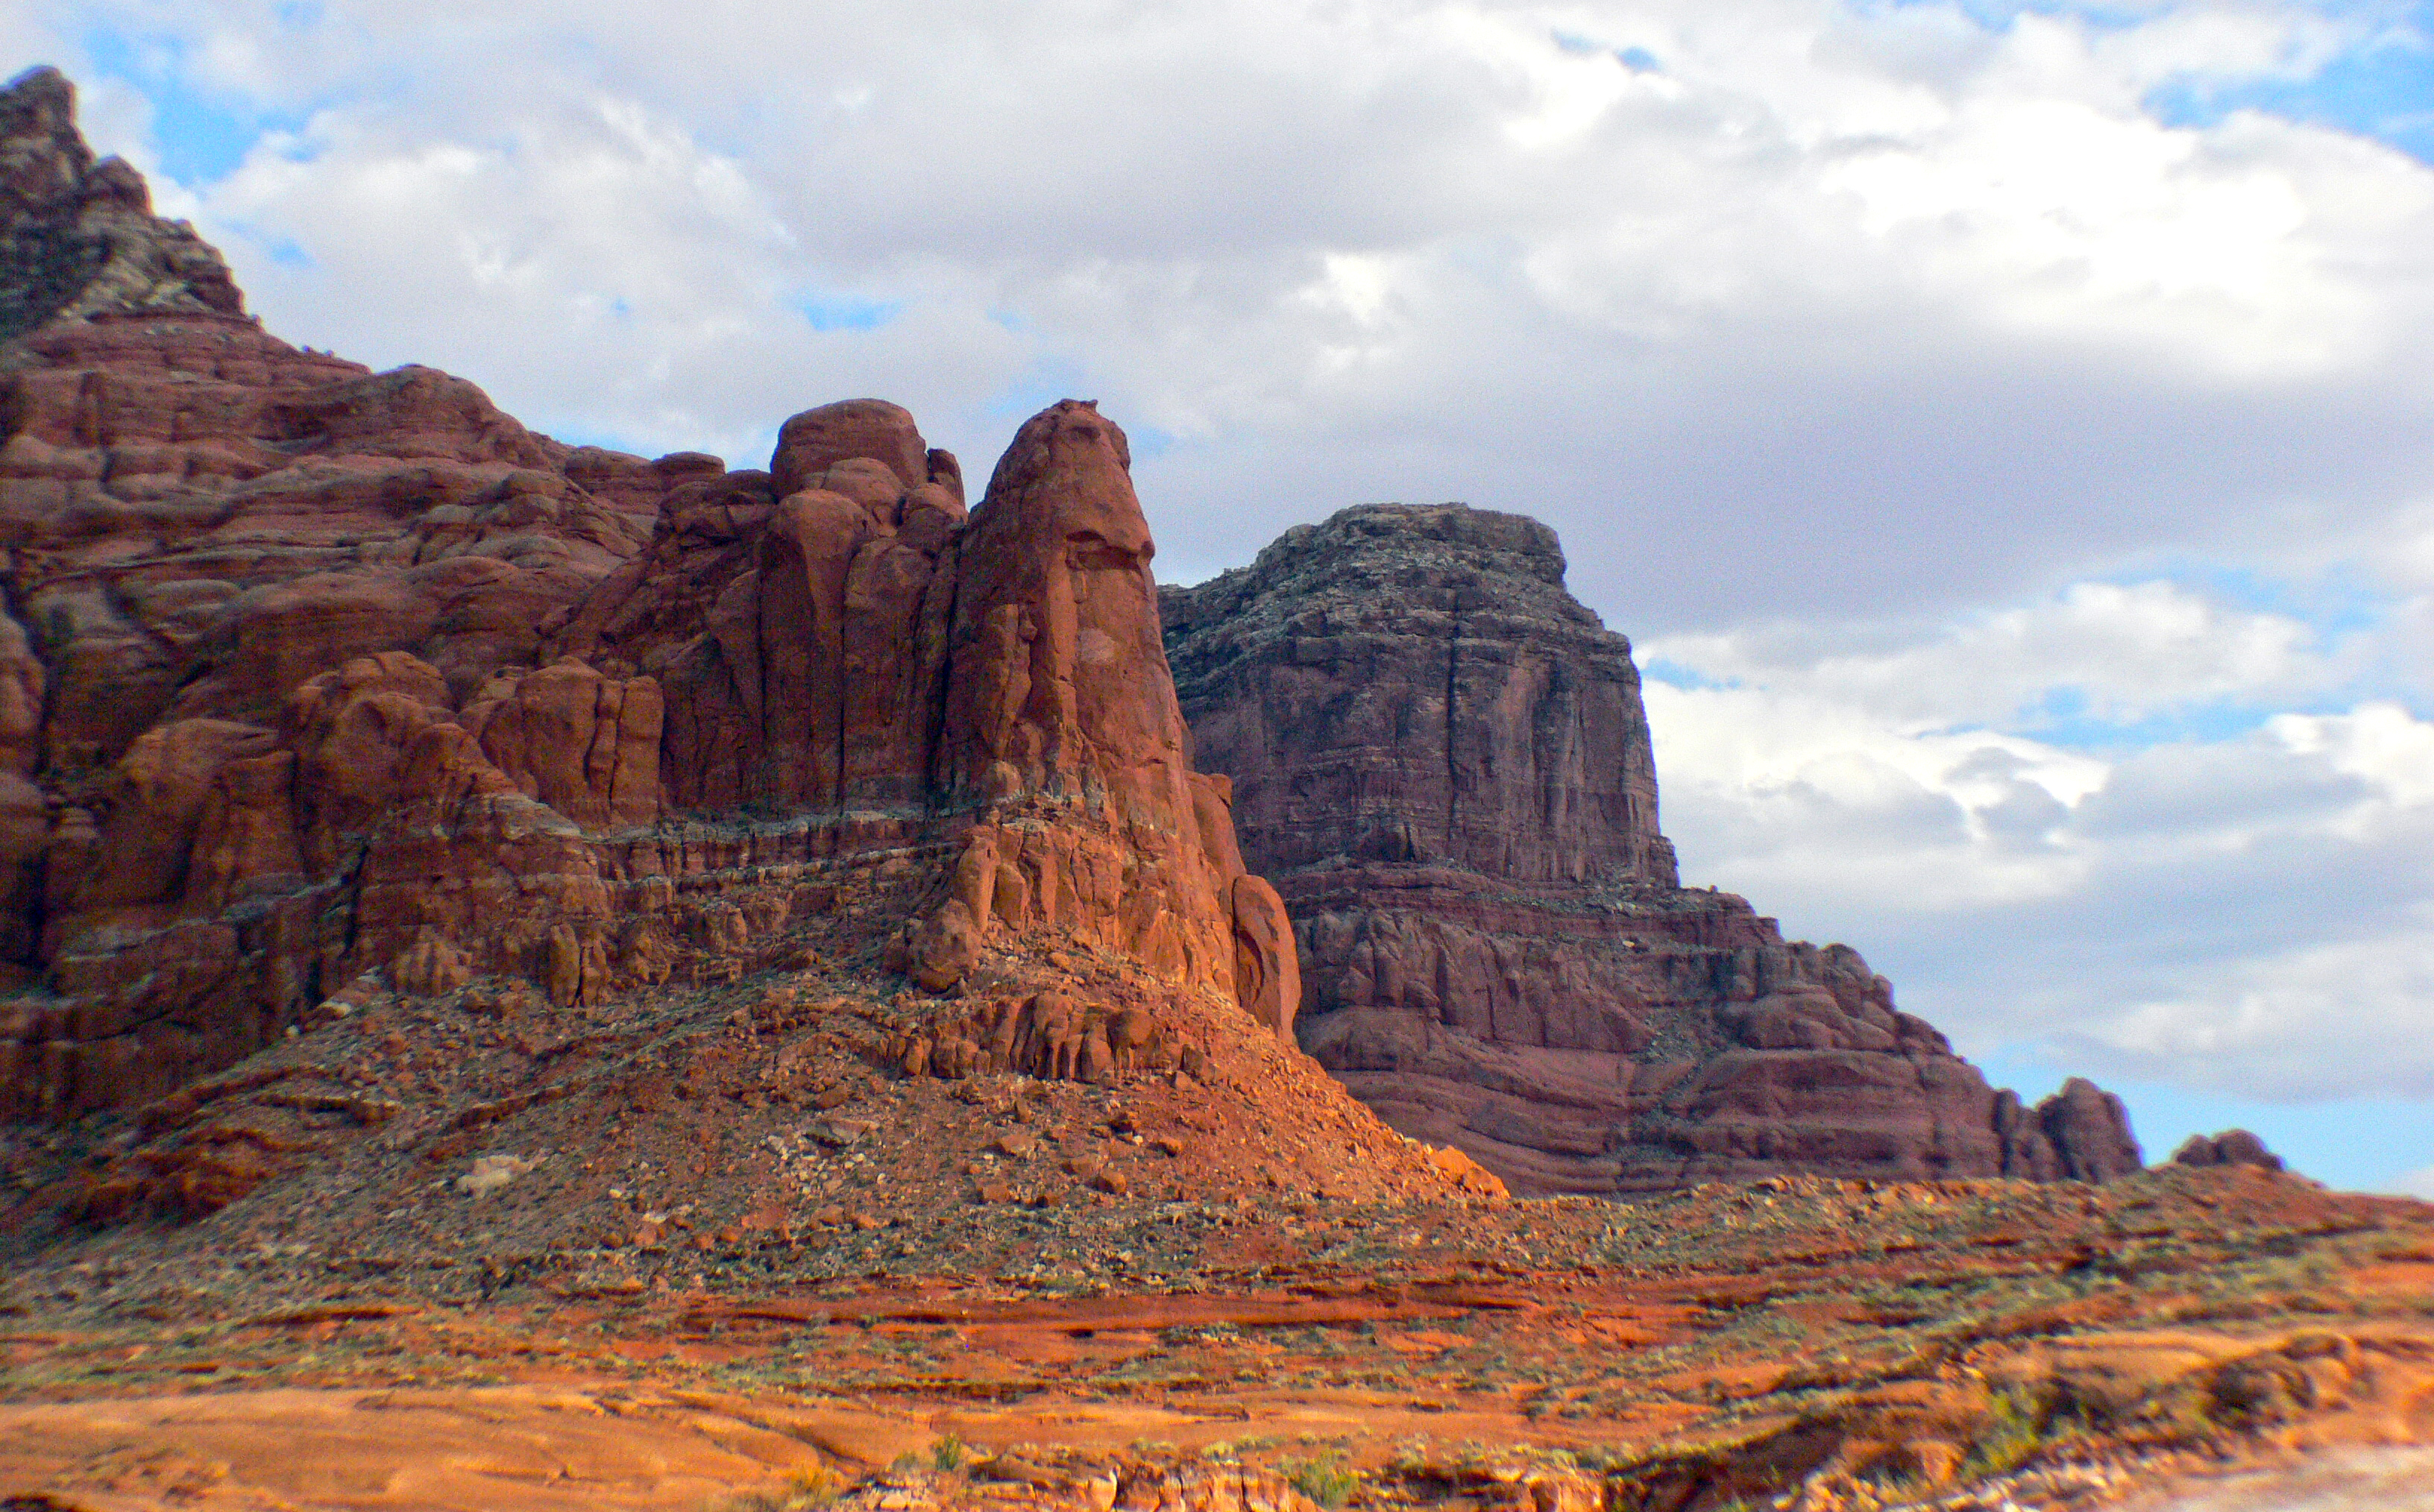
landscape, rock, mountain, valley, formation, arch, park, canyon, national park, rainbow, geology, cliffs, utah, badlands, plateau, lakepowell, stonearch, scenicviewpoint, wadi, butte, landform, geographical feature